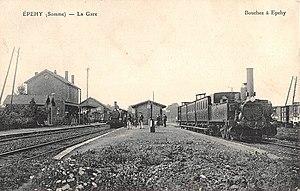
La gare d'Epehy vers 1905.
Épehy est une commune française située dans le département de la Somme en région Hauts-de-France.
Le Chemin de fer de Vélu-Bertincourt à Saint-Quentin a fonctionné entre 1880 et 1955, dans les départements de la Somme, l'Aisne et du Pas-de-Calais.